Luisa Wilson

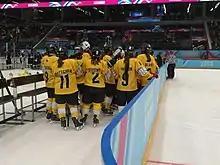
Wilson (number 9) and her Lausanne 2020 team during a match

Wilson was selected to represent Mexico at the 2020 Winter Youth Olympics, in Lausanne, Switzerland, with the Yellow team of the girls' 3x3 mixed ice hockey tournament. Along with athletes from Austria, Belgium, Czech Republic, France, Germany, Italy, the Netherlands, New Zealand, Norway, Spain, South Korea, and Switzerland, Wilson and her team defeated the Black team , achieving the gold medal, thus becoming the first Mexican to win an Olympic medal in a Winter Olympics sport.